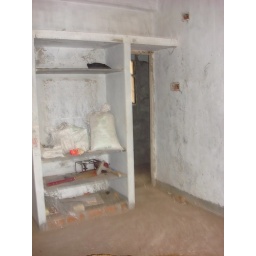
Shelf and entry to attached bathroom in the Master bedroom